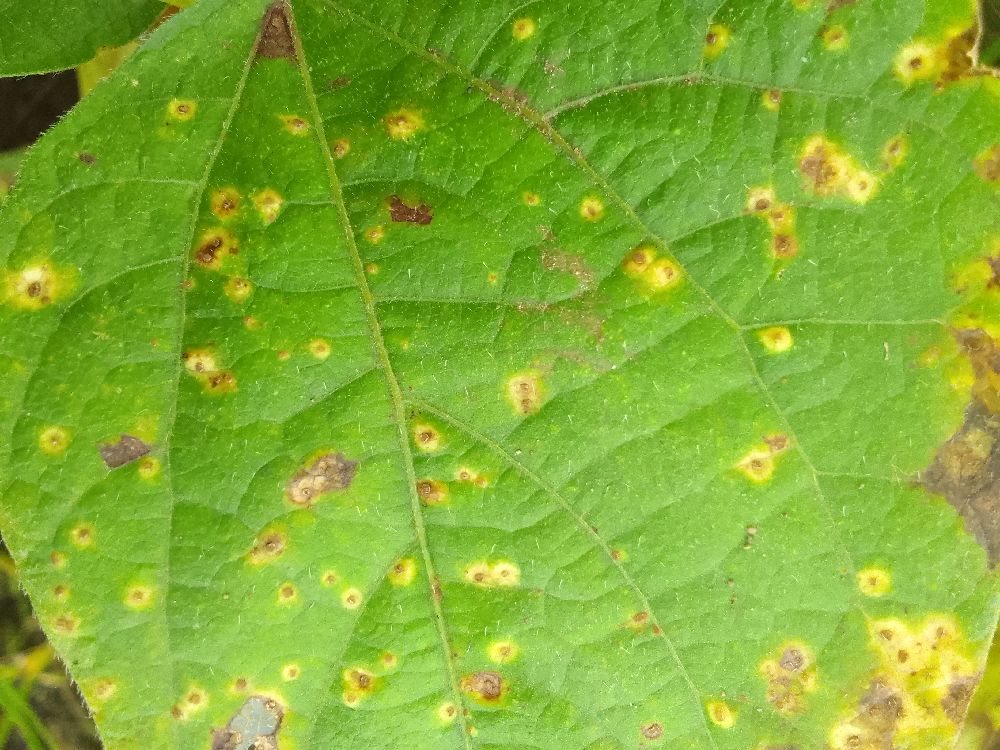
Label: rust